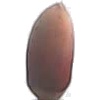
Label: Hazelnut 1